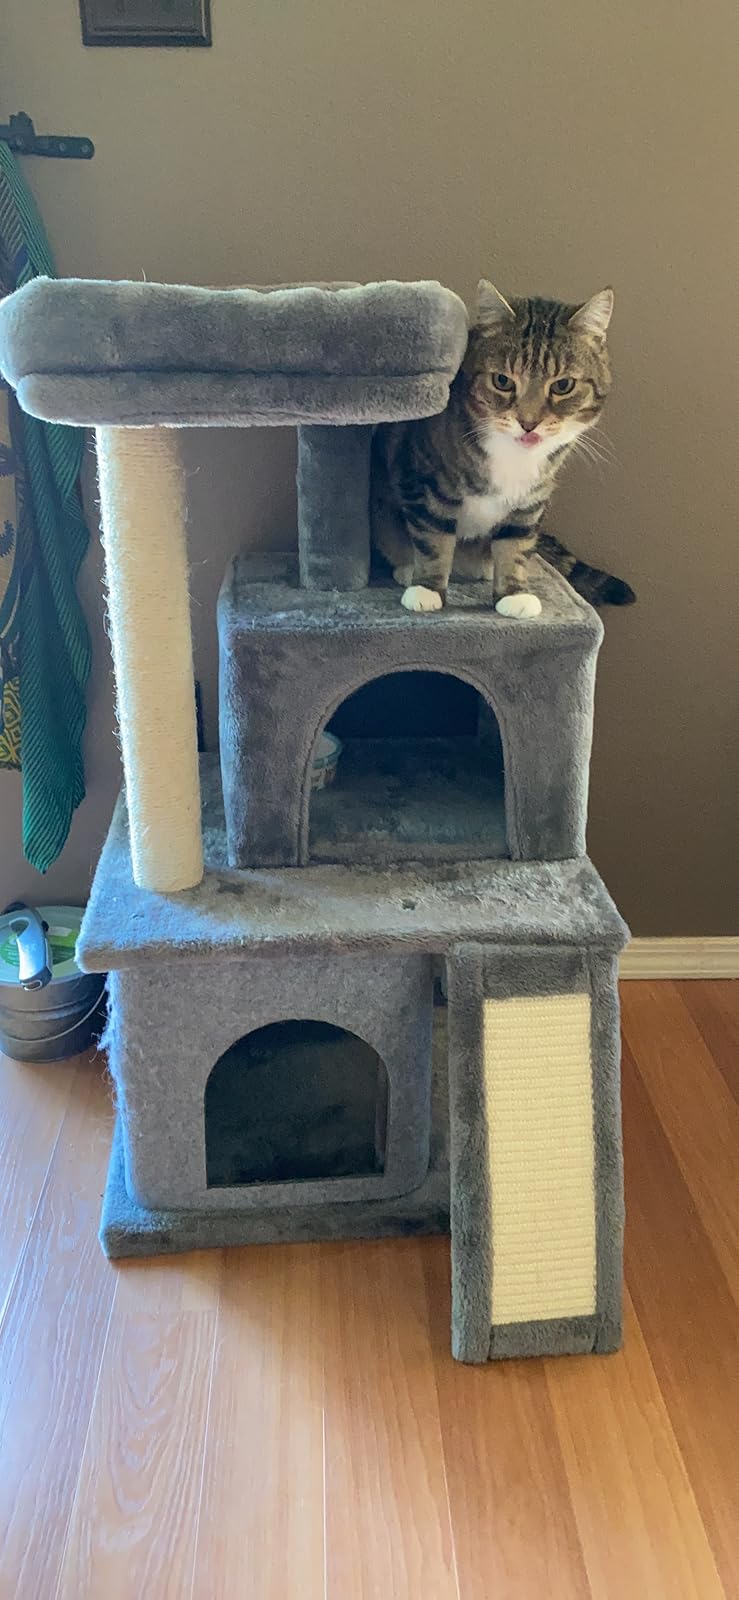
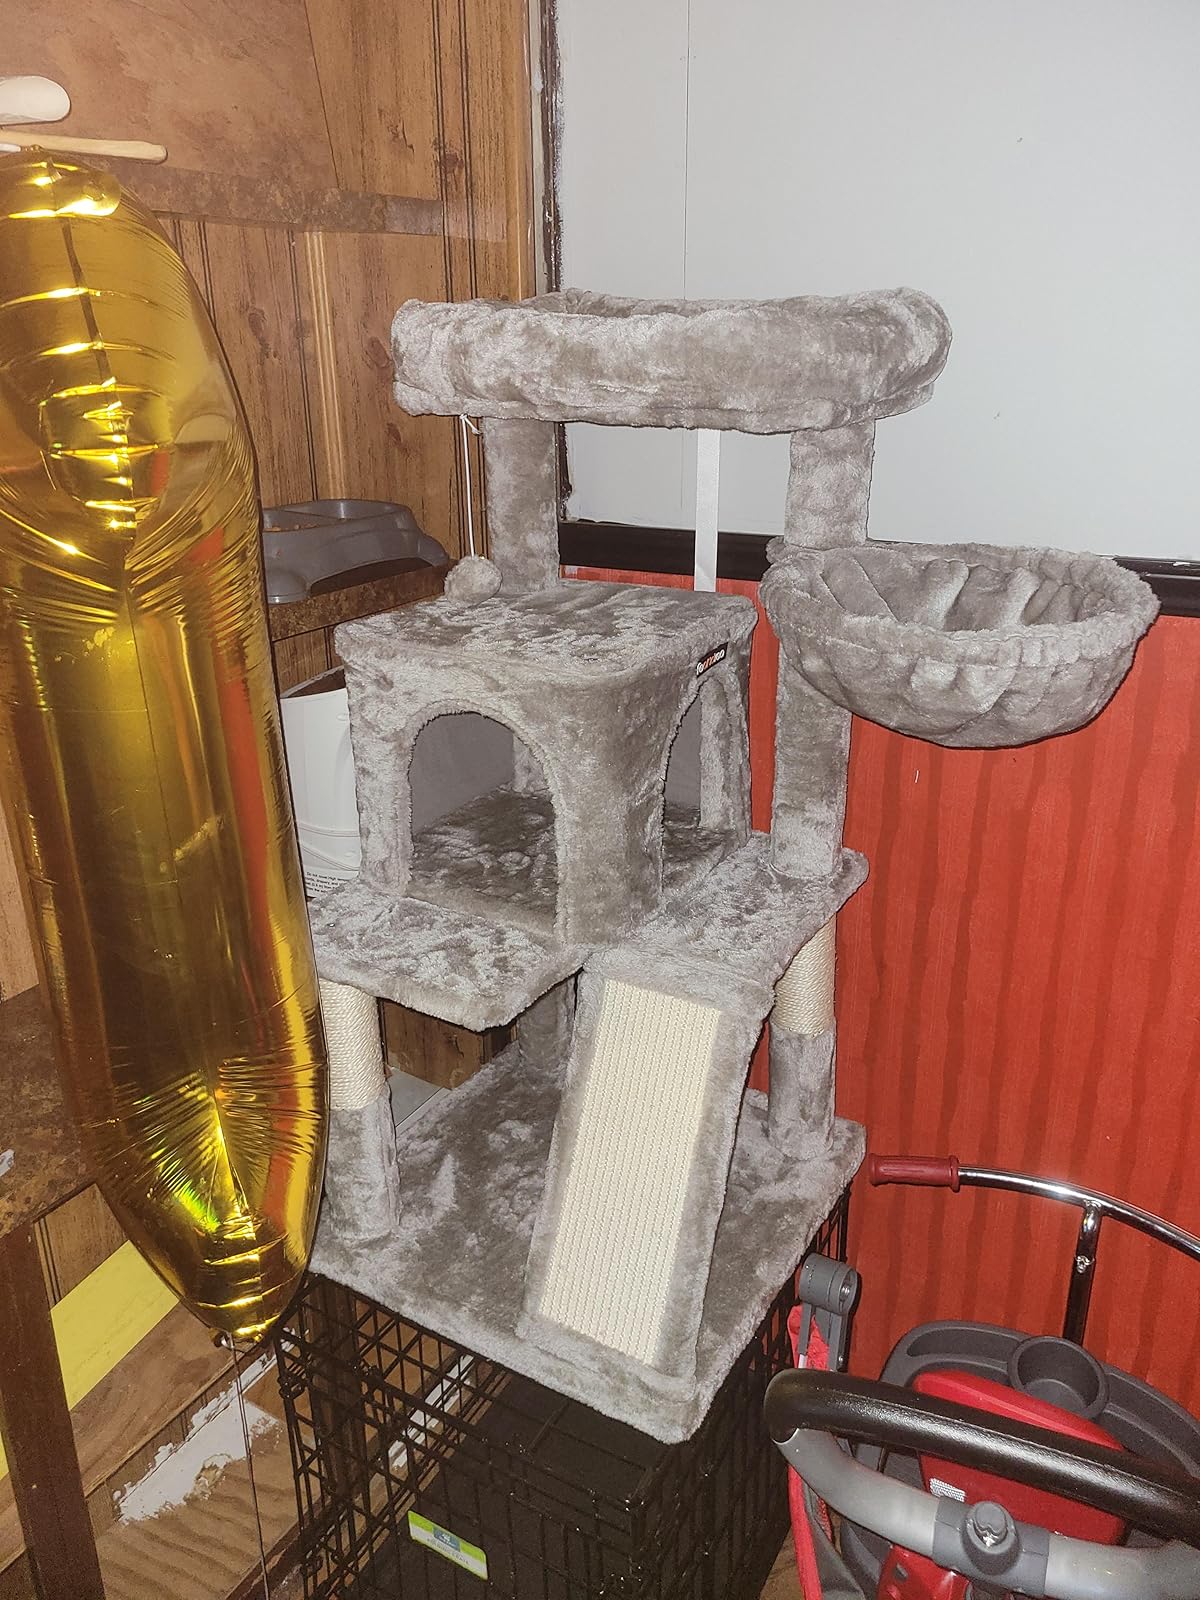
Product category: items_cat tree
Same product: no